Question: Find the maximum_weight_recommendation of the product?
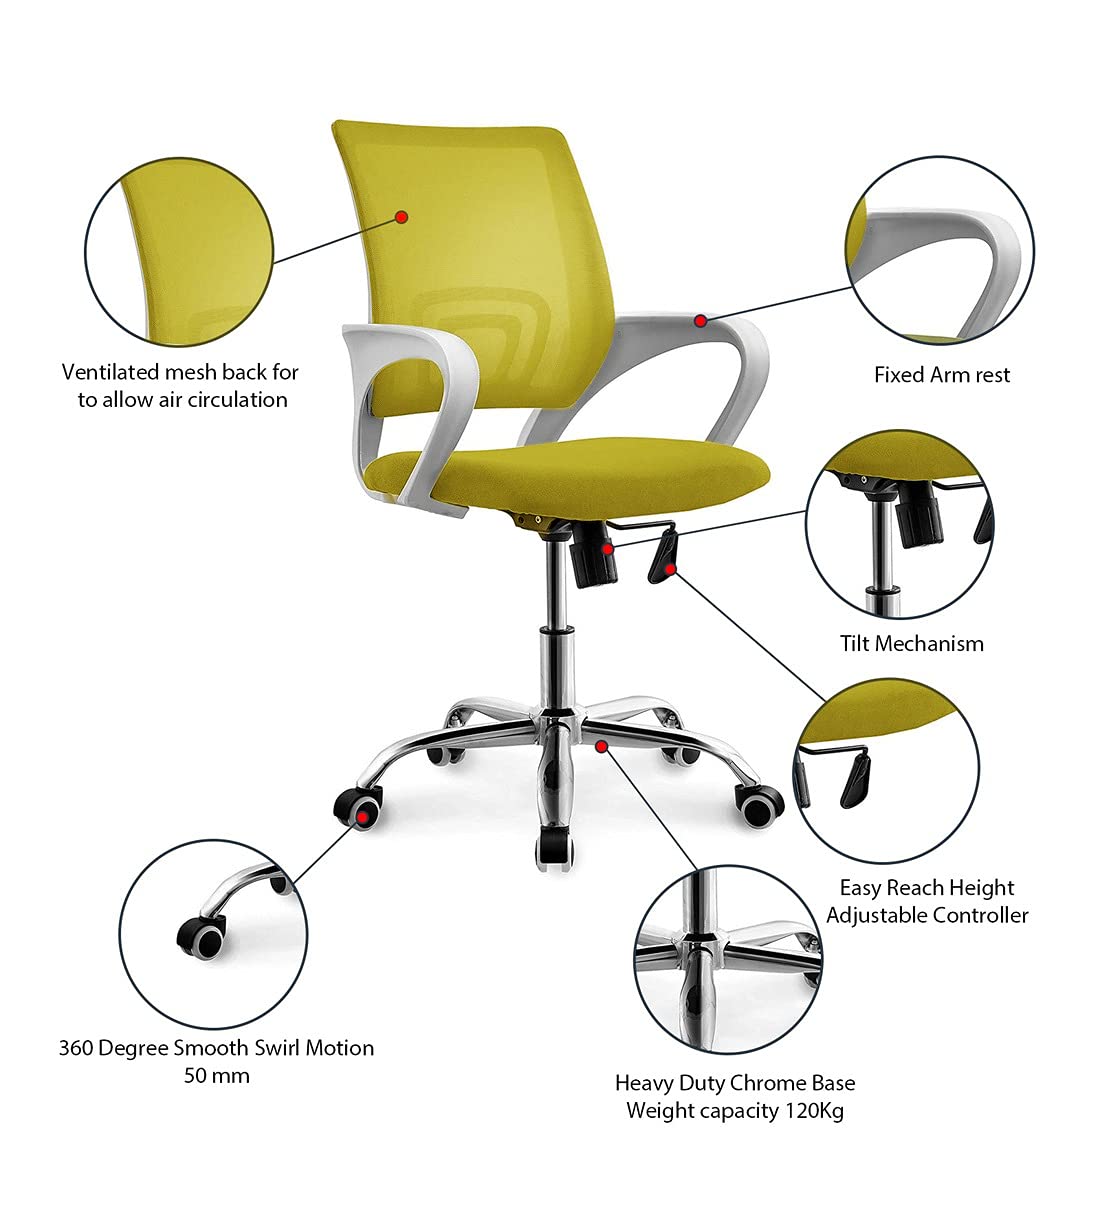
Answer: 120 kilogram